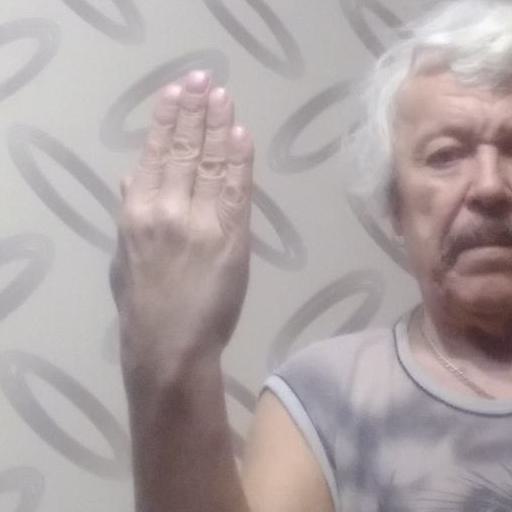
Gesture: stop_inverted